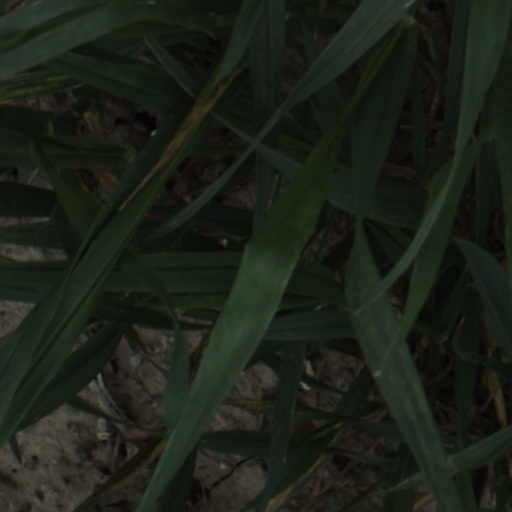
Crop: wheat